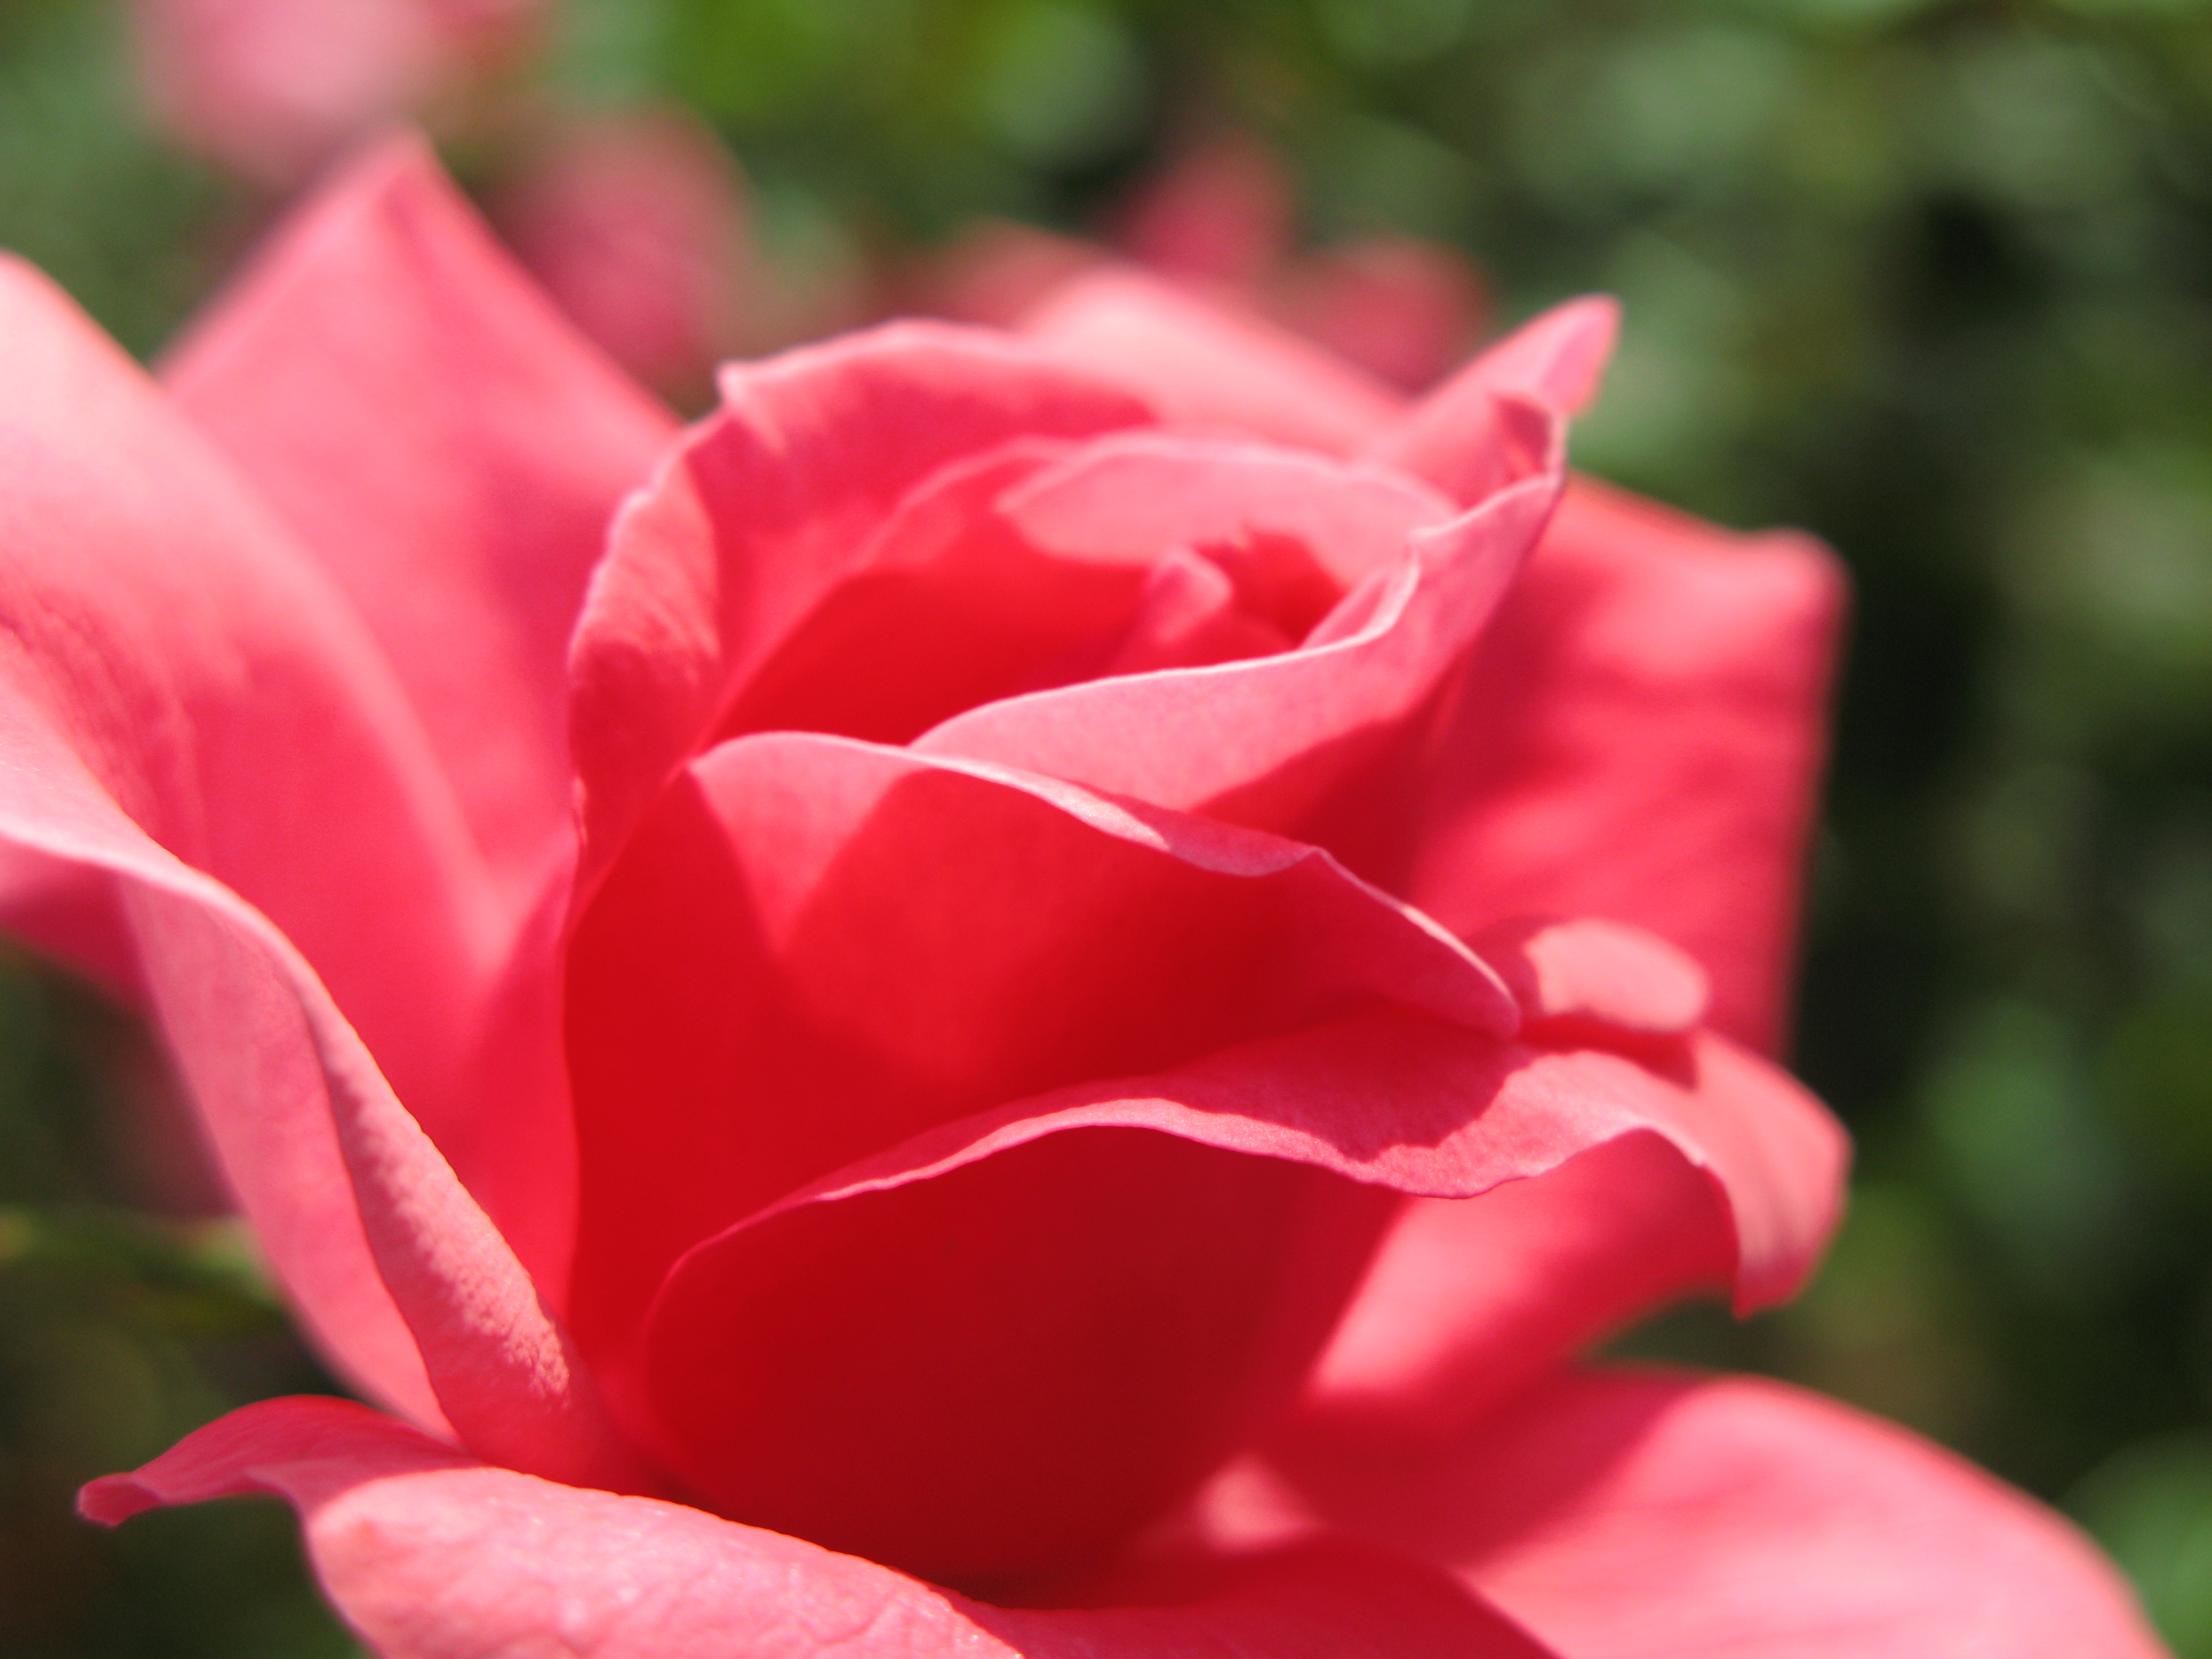
plant, flower, petal, rose, high, red, pink, flora, rosa, hires, hi, res, resolution, floribunda, g7, themacrogroup, macro photography, flowering plant, garden roses, rose family, land plant, rosa centifolia, rose order